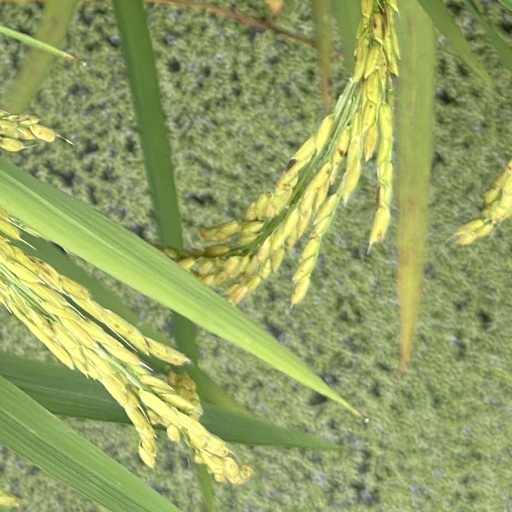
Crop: rice